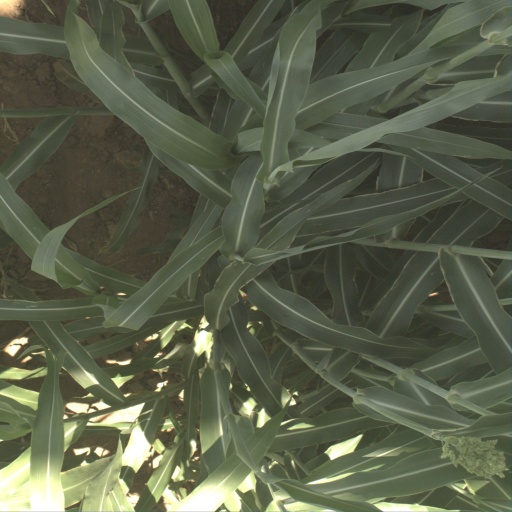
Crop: sorghum